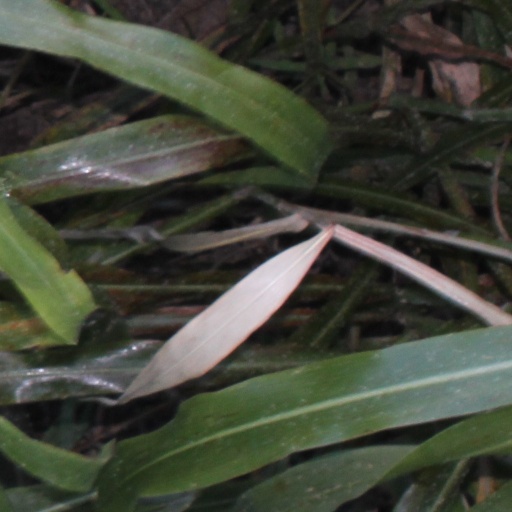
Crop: sorghum